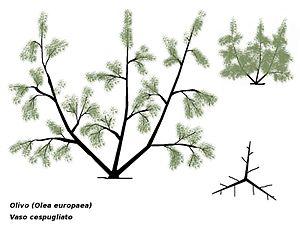
L’olivier est un arbre fruitier qui produit les olives, un fruit consommé sous diverses formes et dont on extrait une des principales huiles alimentaires, l'huile d'olive. C'est la variété, domestiquée depuis plusieurs millénaires et cultivée principalement dans les régions de climat méditerranéen, de l'une des sous-espèces de Olea europaea, une espèce d'arbres et d'arbustes de la famille des Oléacées.